Marlborough House set

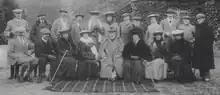
Members of the Marlborough House set, pictured on 23 November 1904

The Marlborough House set (also known as the smart set) was a social group that surrounded Edward, Prince of Wales, from the 1870s into his reign as King Edward VII (1901–1910). The group was centred on Pall Mall, the site of Edward's residence, Marlborough House, and the Marlborough Club with which he was closely associated.